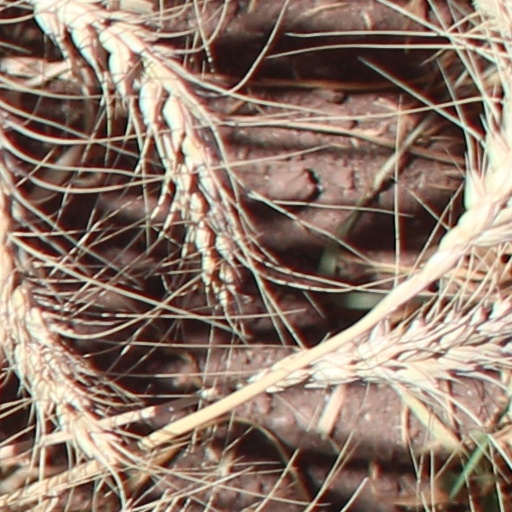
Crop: wheat